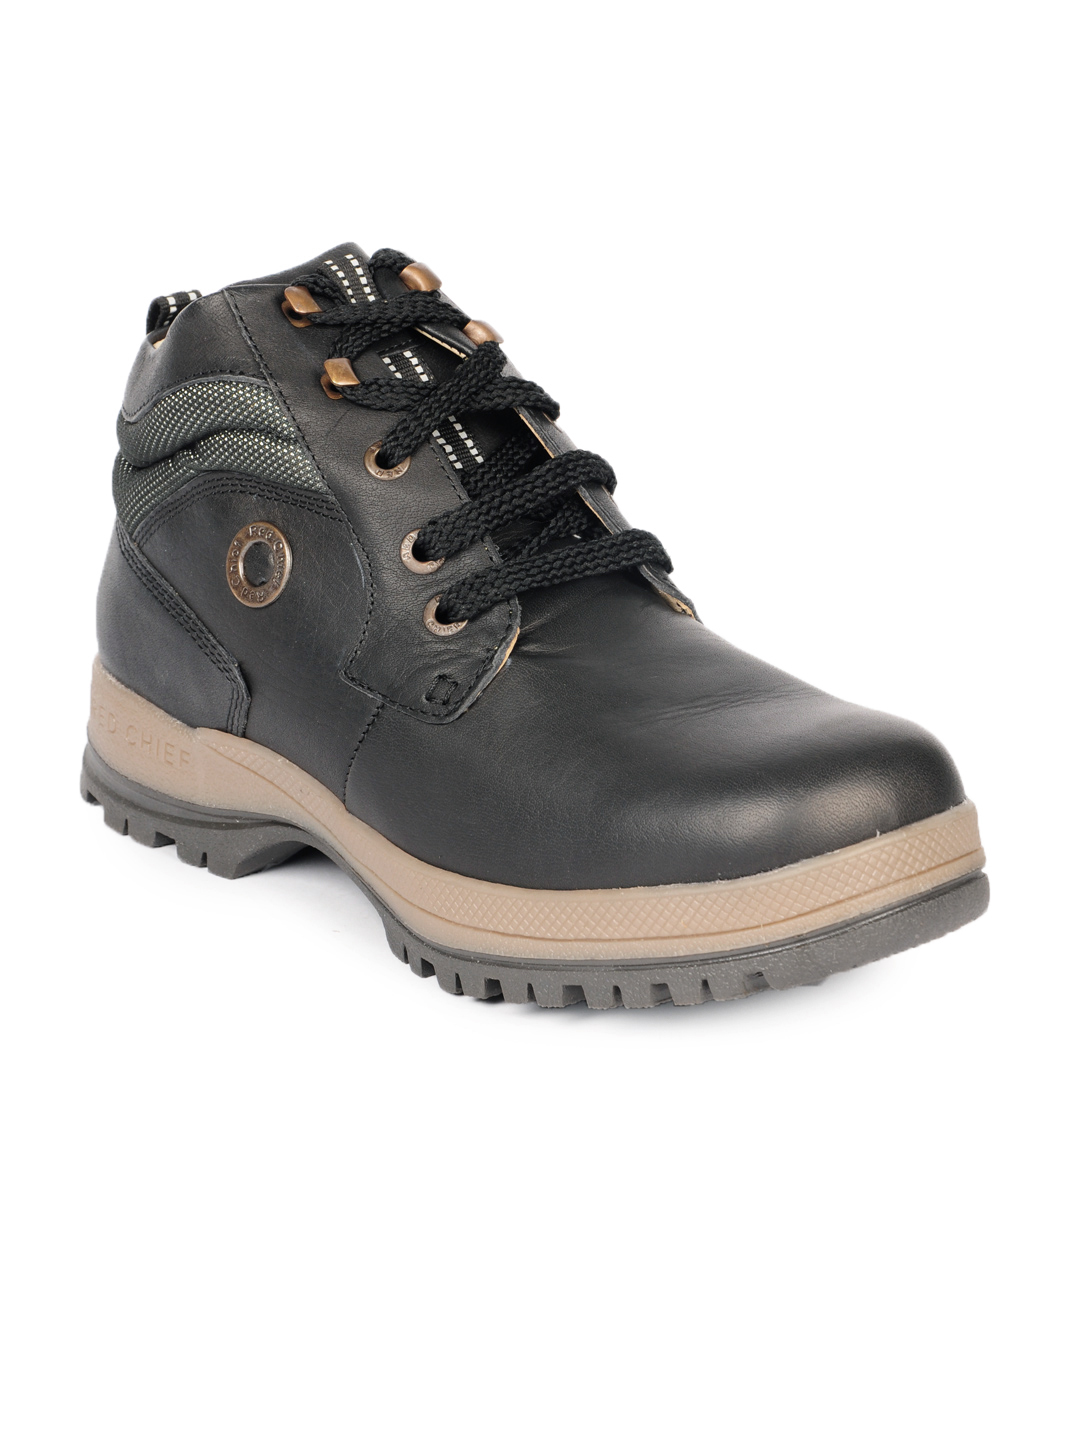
Red Chief Men Black Shoes
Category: Footwear / Shoes / Casual Shoes
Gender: Men
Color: Black
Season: Winter 2018
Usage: Casual